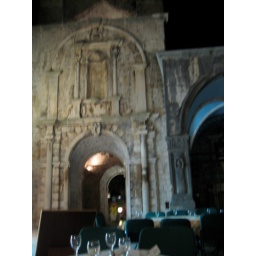
View of the wall of the city in Korcula Town. This is the view from my seat at dinner.